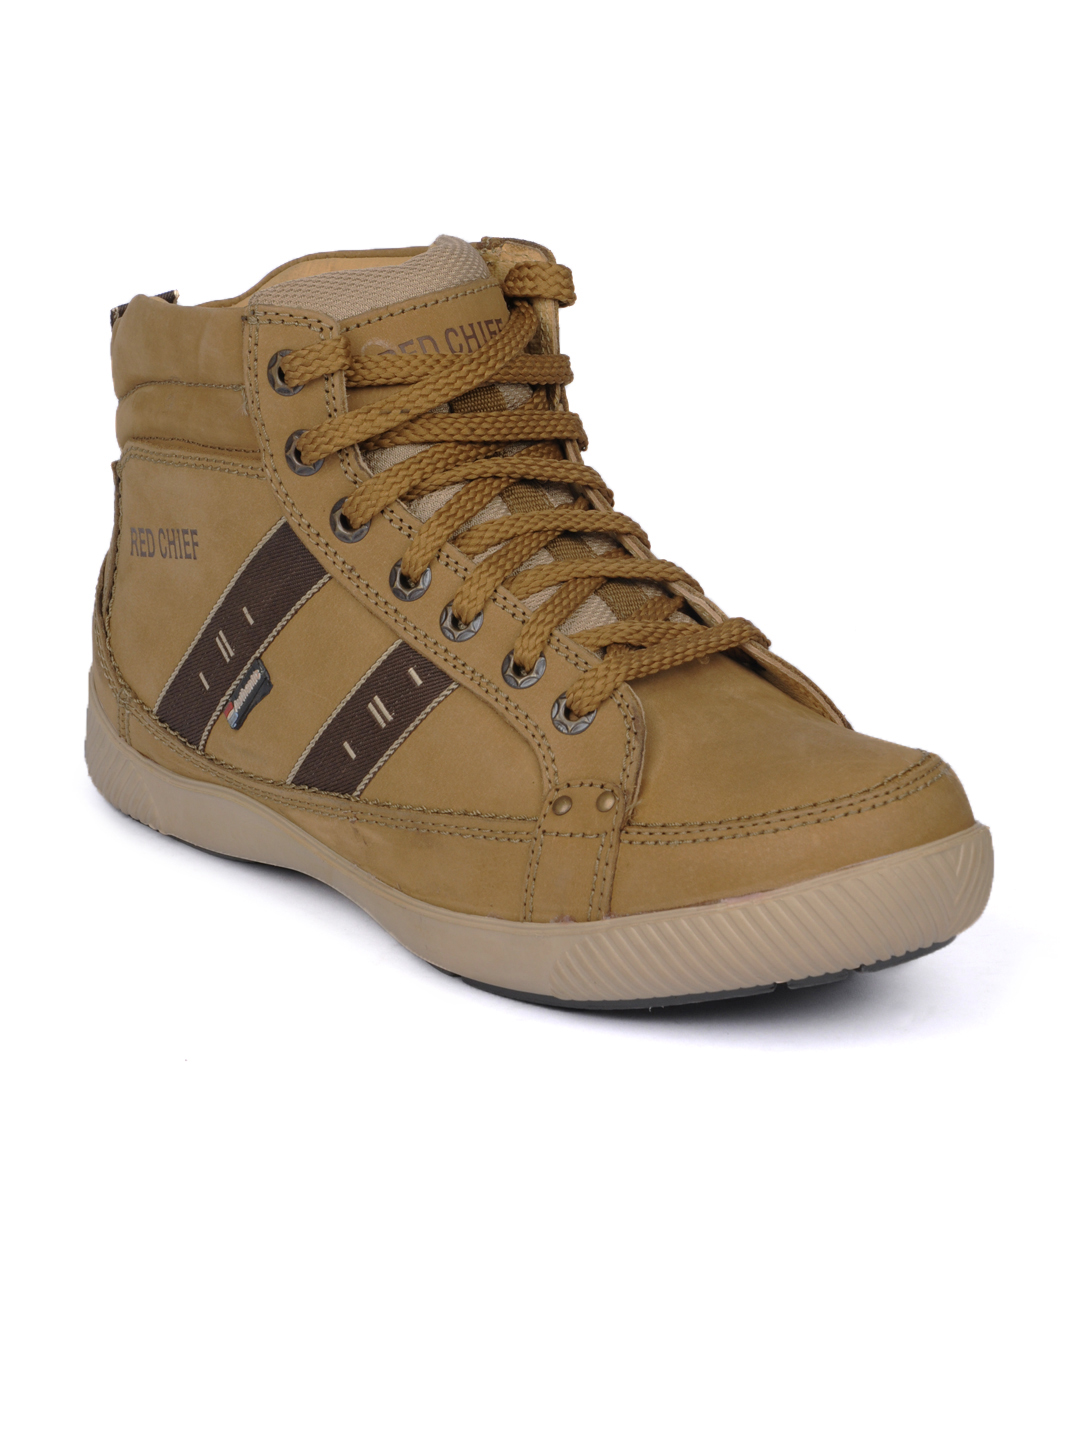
Red Chief Men Khaki Shoes
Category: Footwear / Shoes / Casual Shoes
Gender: Men
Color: Khaki
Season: Winter 2018
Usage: Casual